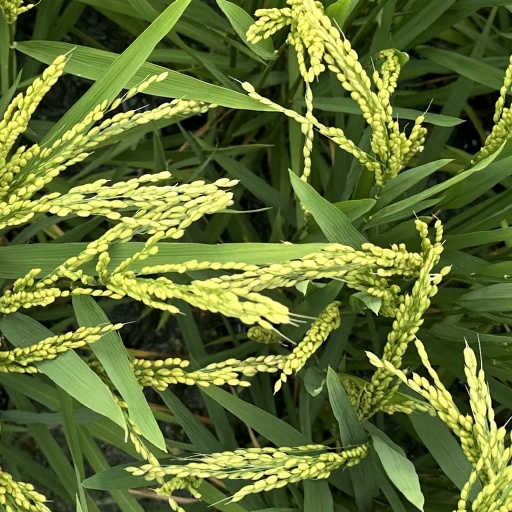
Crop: rice